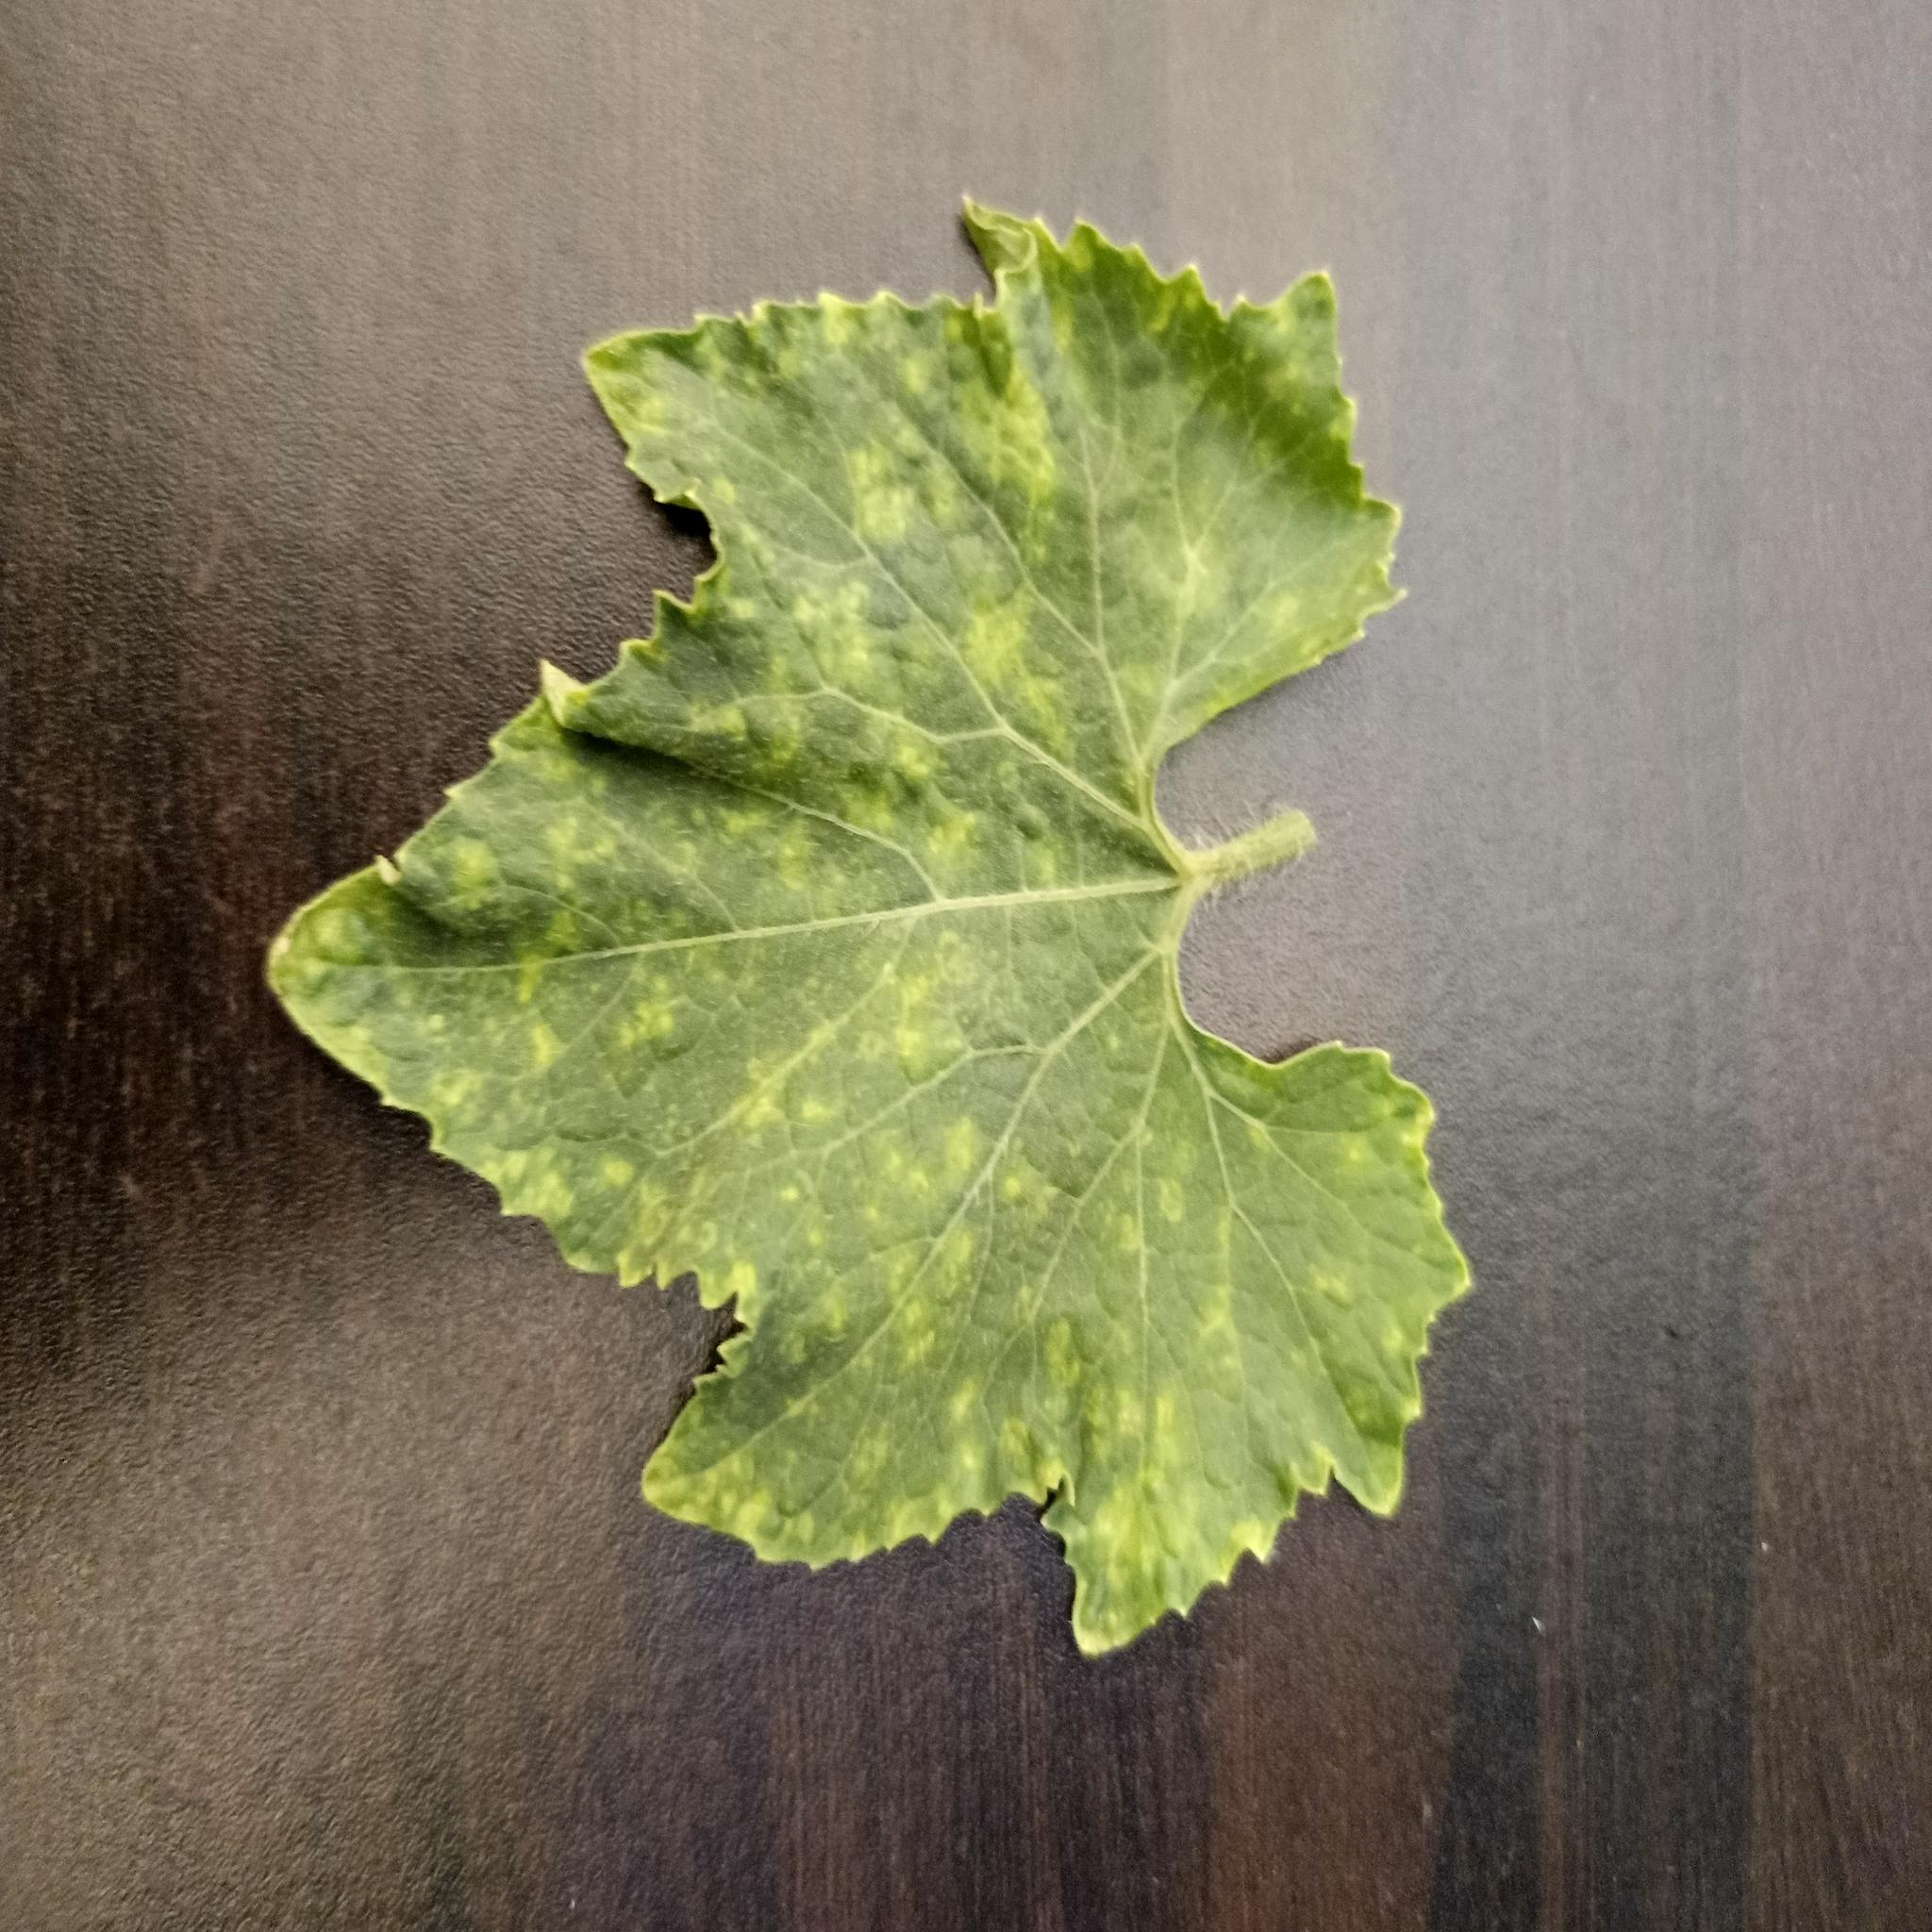
Label: Downy mildew